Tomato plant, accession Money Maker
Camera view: horizontal (90 deg, fisheye); turntable rotation: 330 degrees
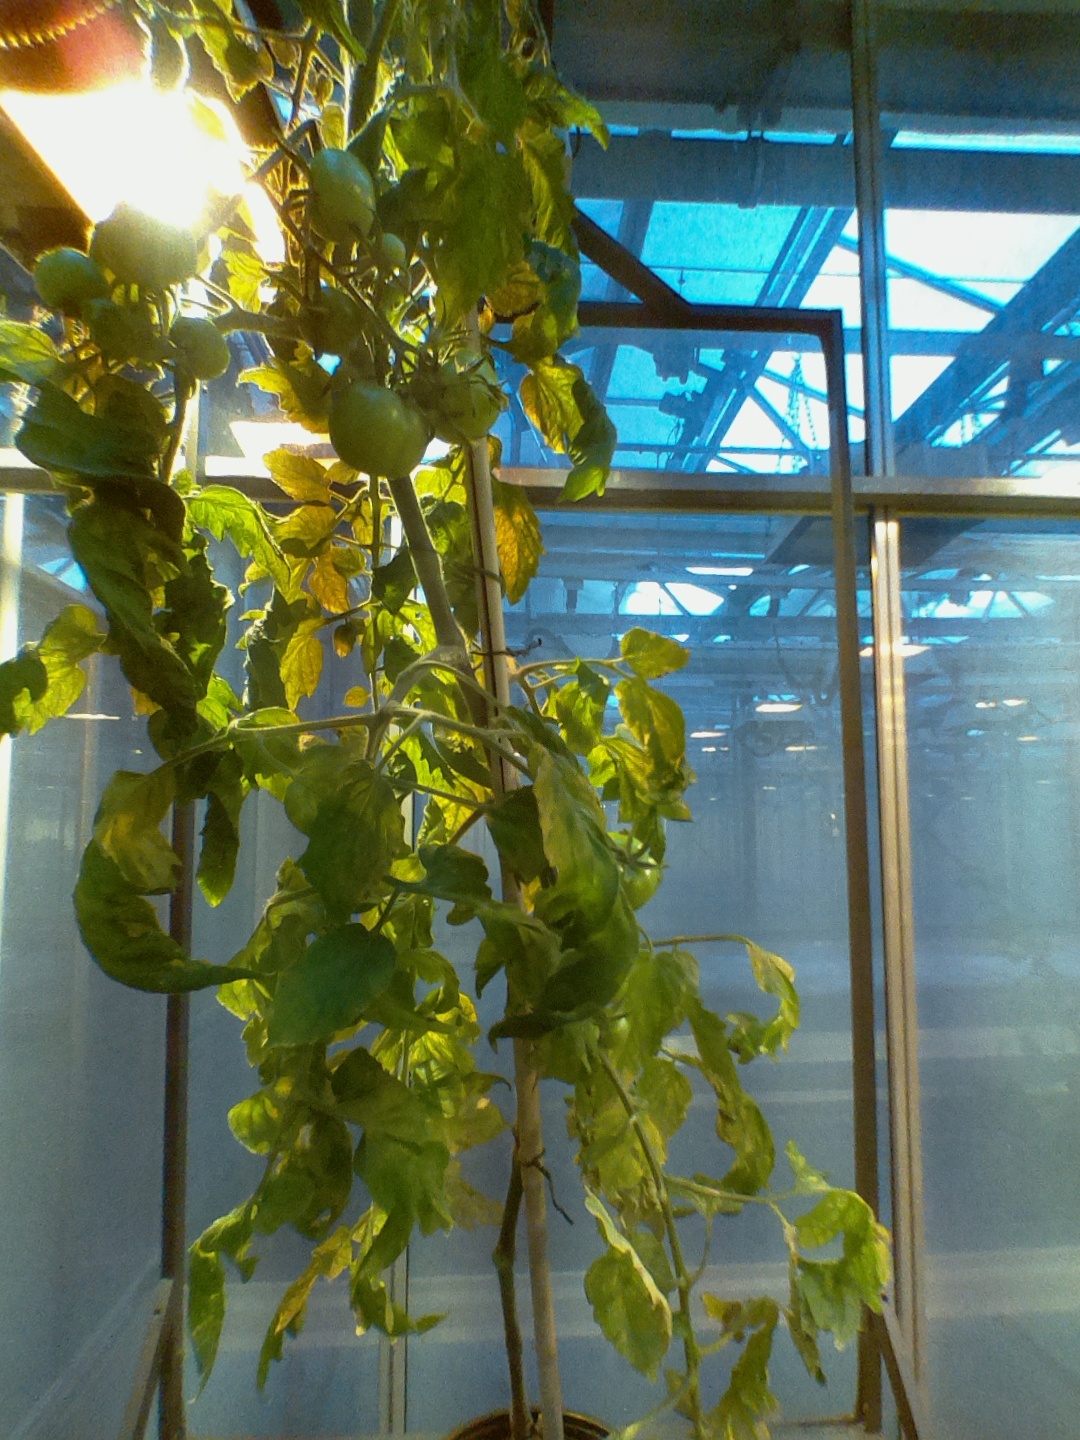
BBCH growth stage 77: 70%-80% of final fruit size